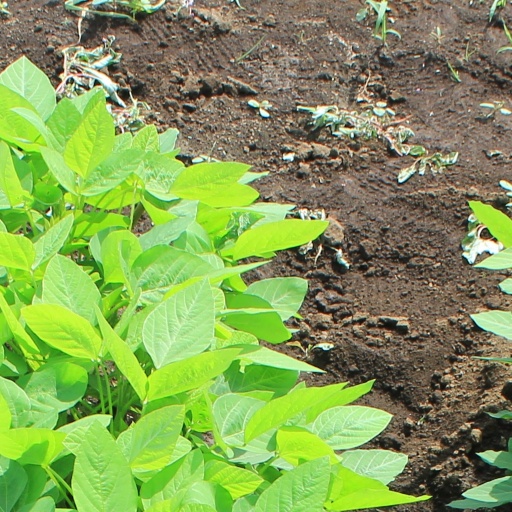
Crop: soybean